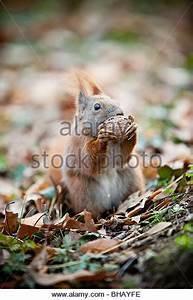
squirrel